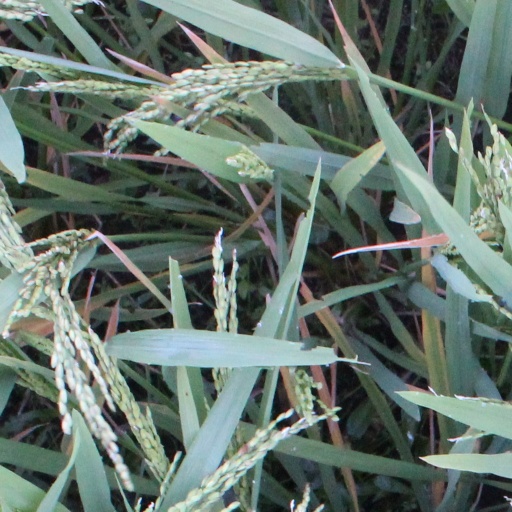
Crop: rice